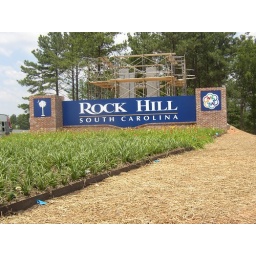
rock hill dave lyle blvd under construction